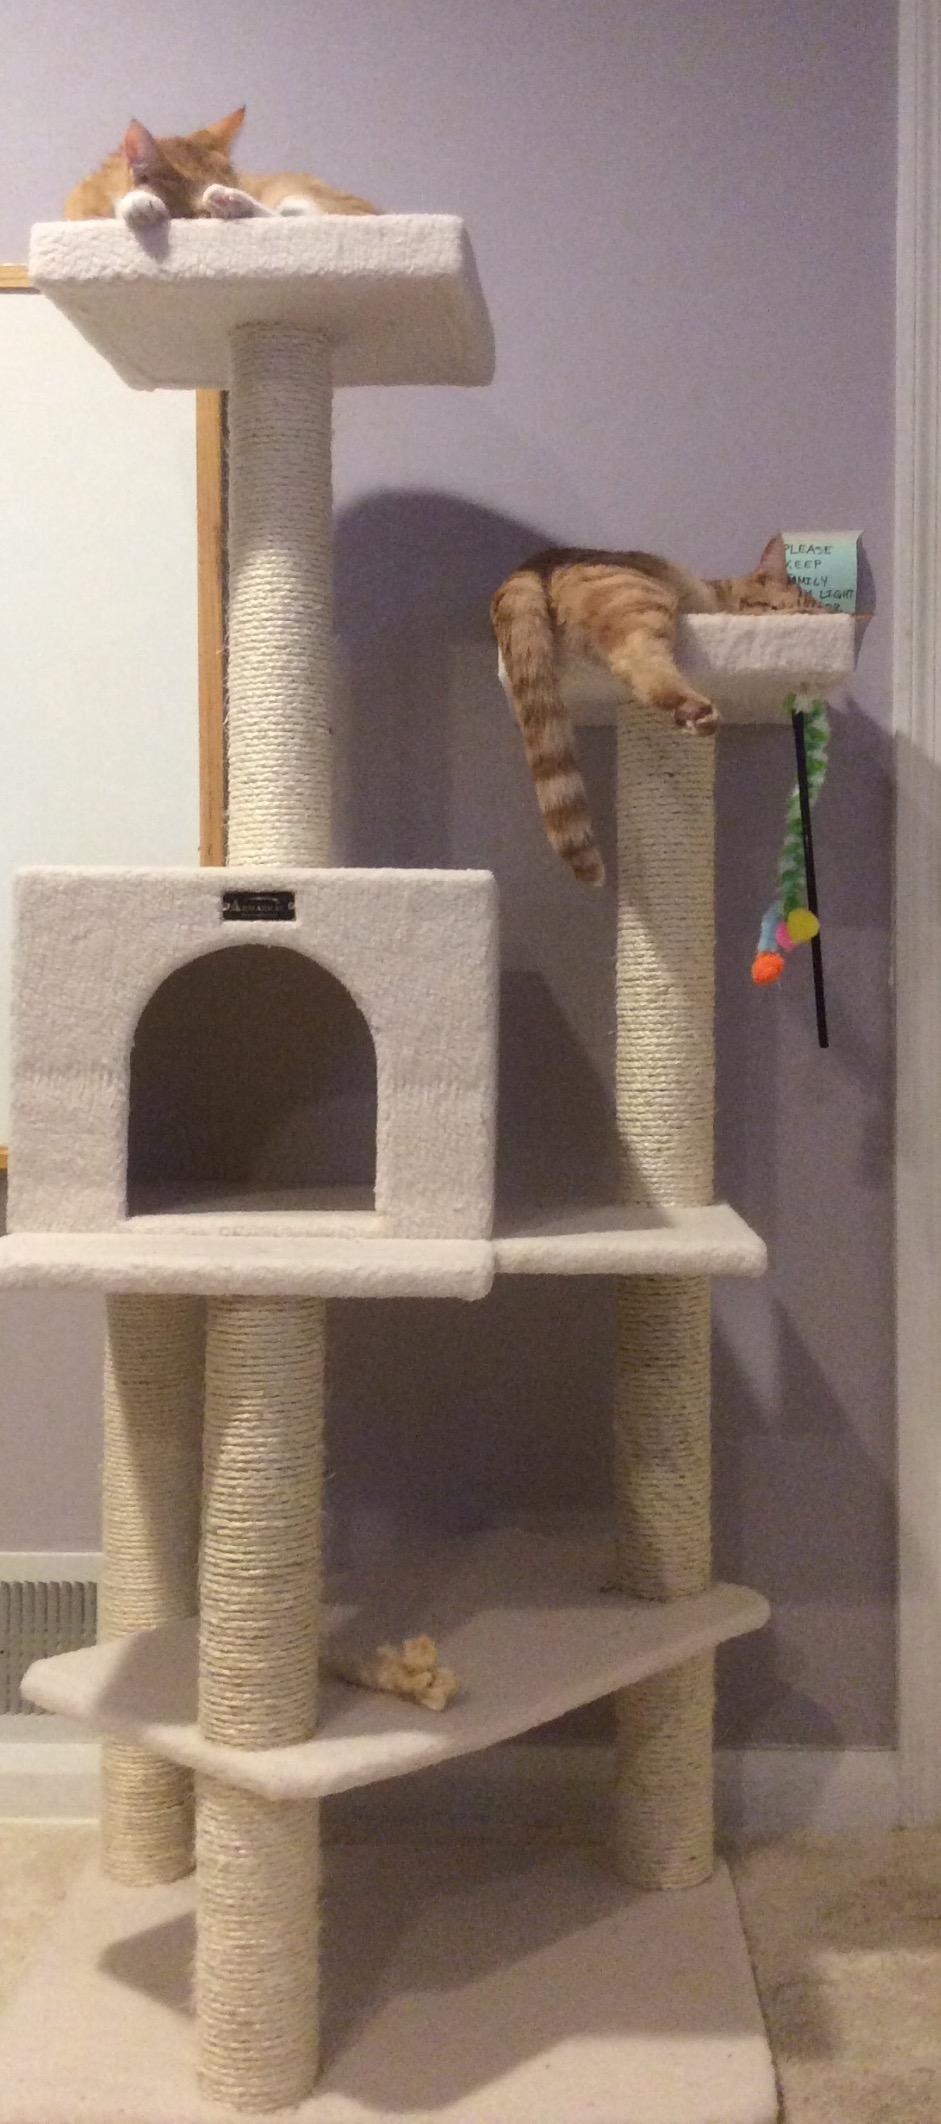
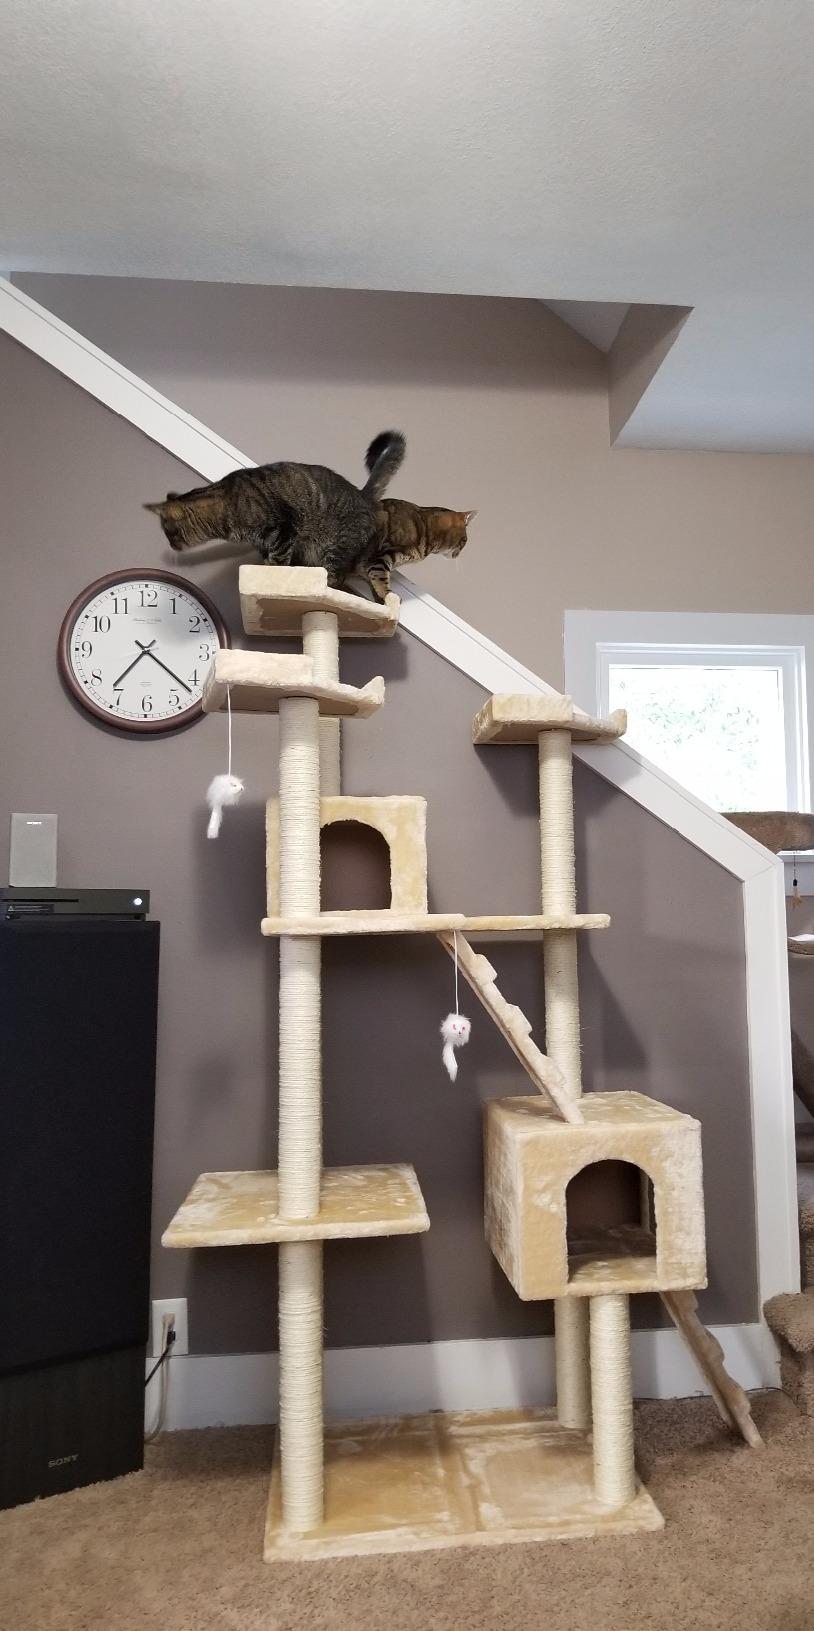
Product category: items_cat tree
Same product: no